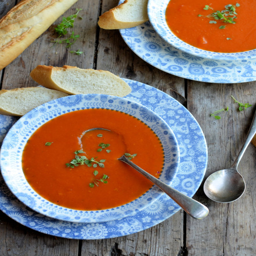
go hot or cold with this 5 : recipe